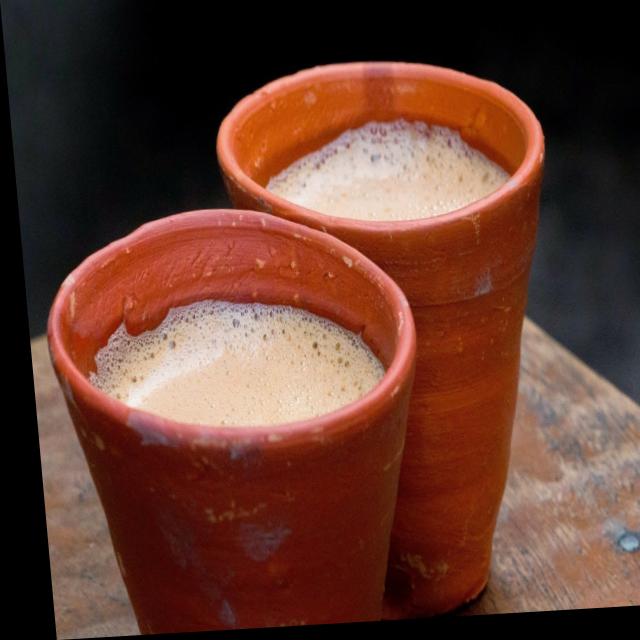
Dish: chai